La Fouly

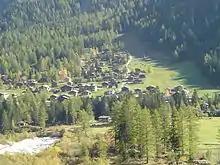
La Fouly

La Fouly is a village in Val Ferret in the Swiss canton of Valais. At an altitude of 1,600 metres, it is part of the municipality of Orsières (900 m). It sits at the foot of Mont Dolent (3,823 m) and the Tour Noir (3,836m) in the Mont Blanc massif.